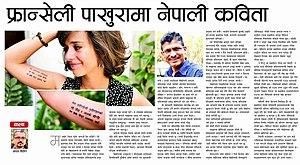
Suman Pokhrel, né le 21 septembre 1967, est un poète, traducteur et artiste népalais.